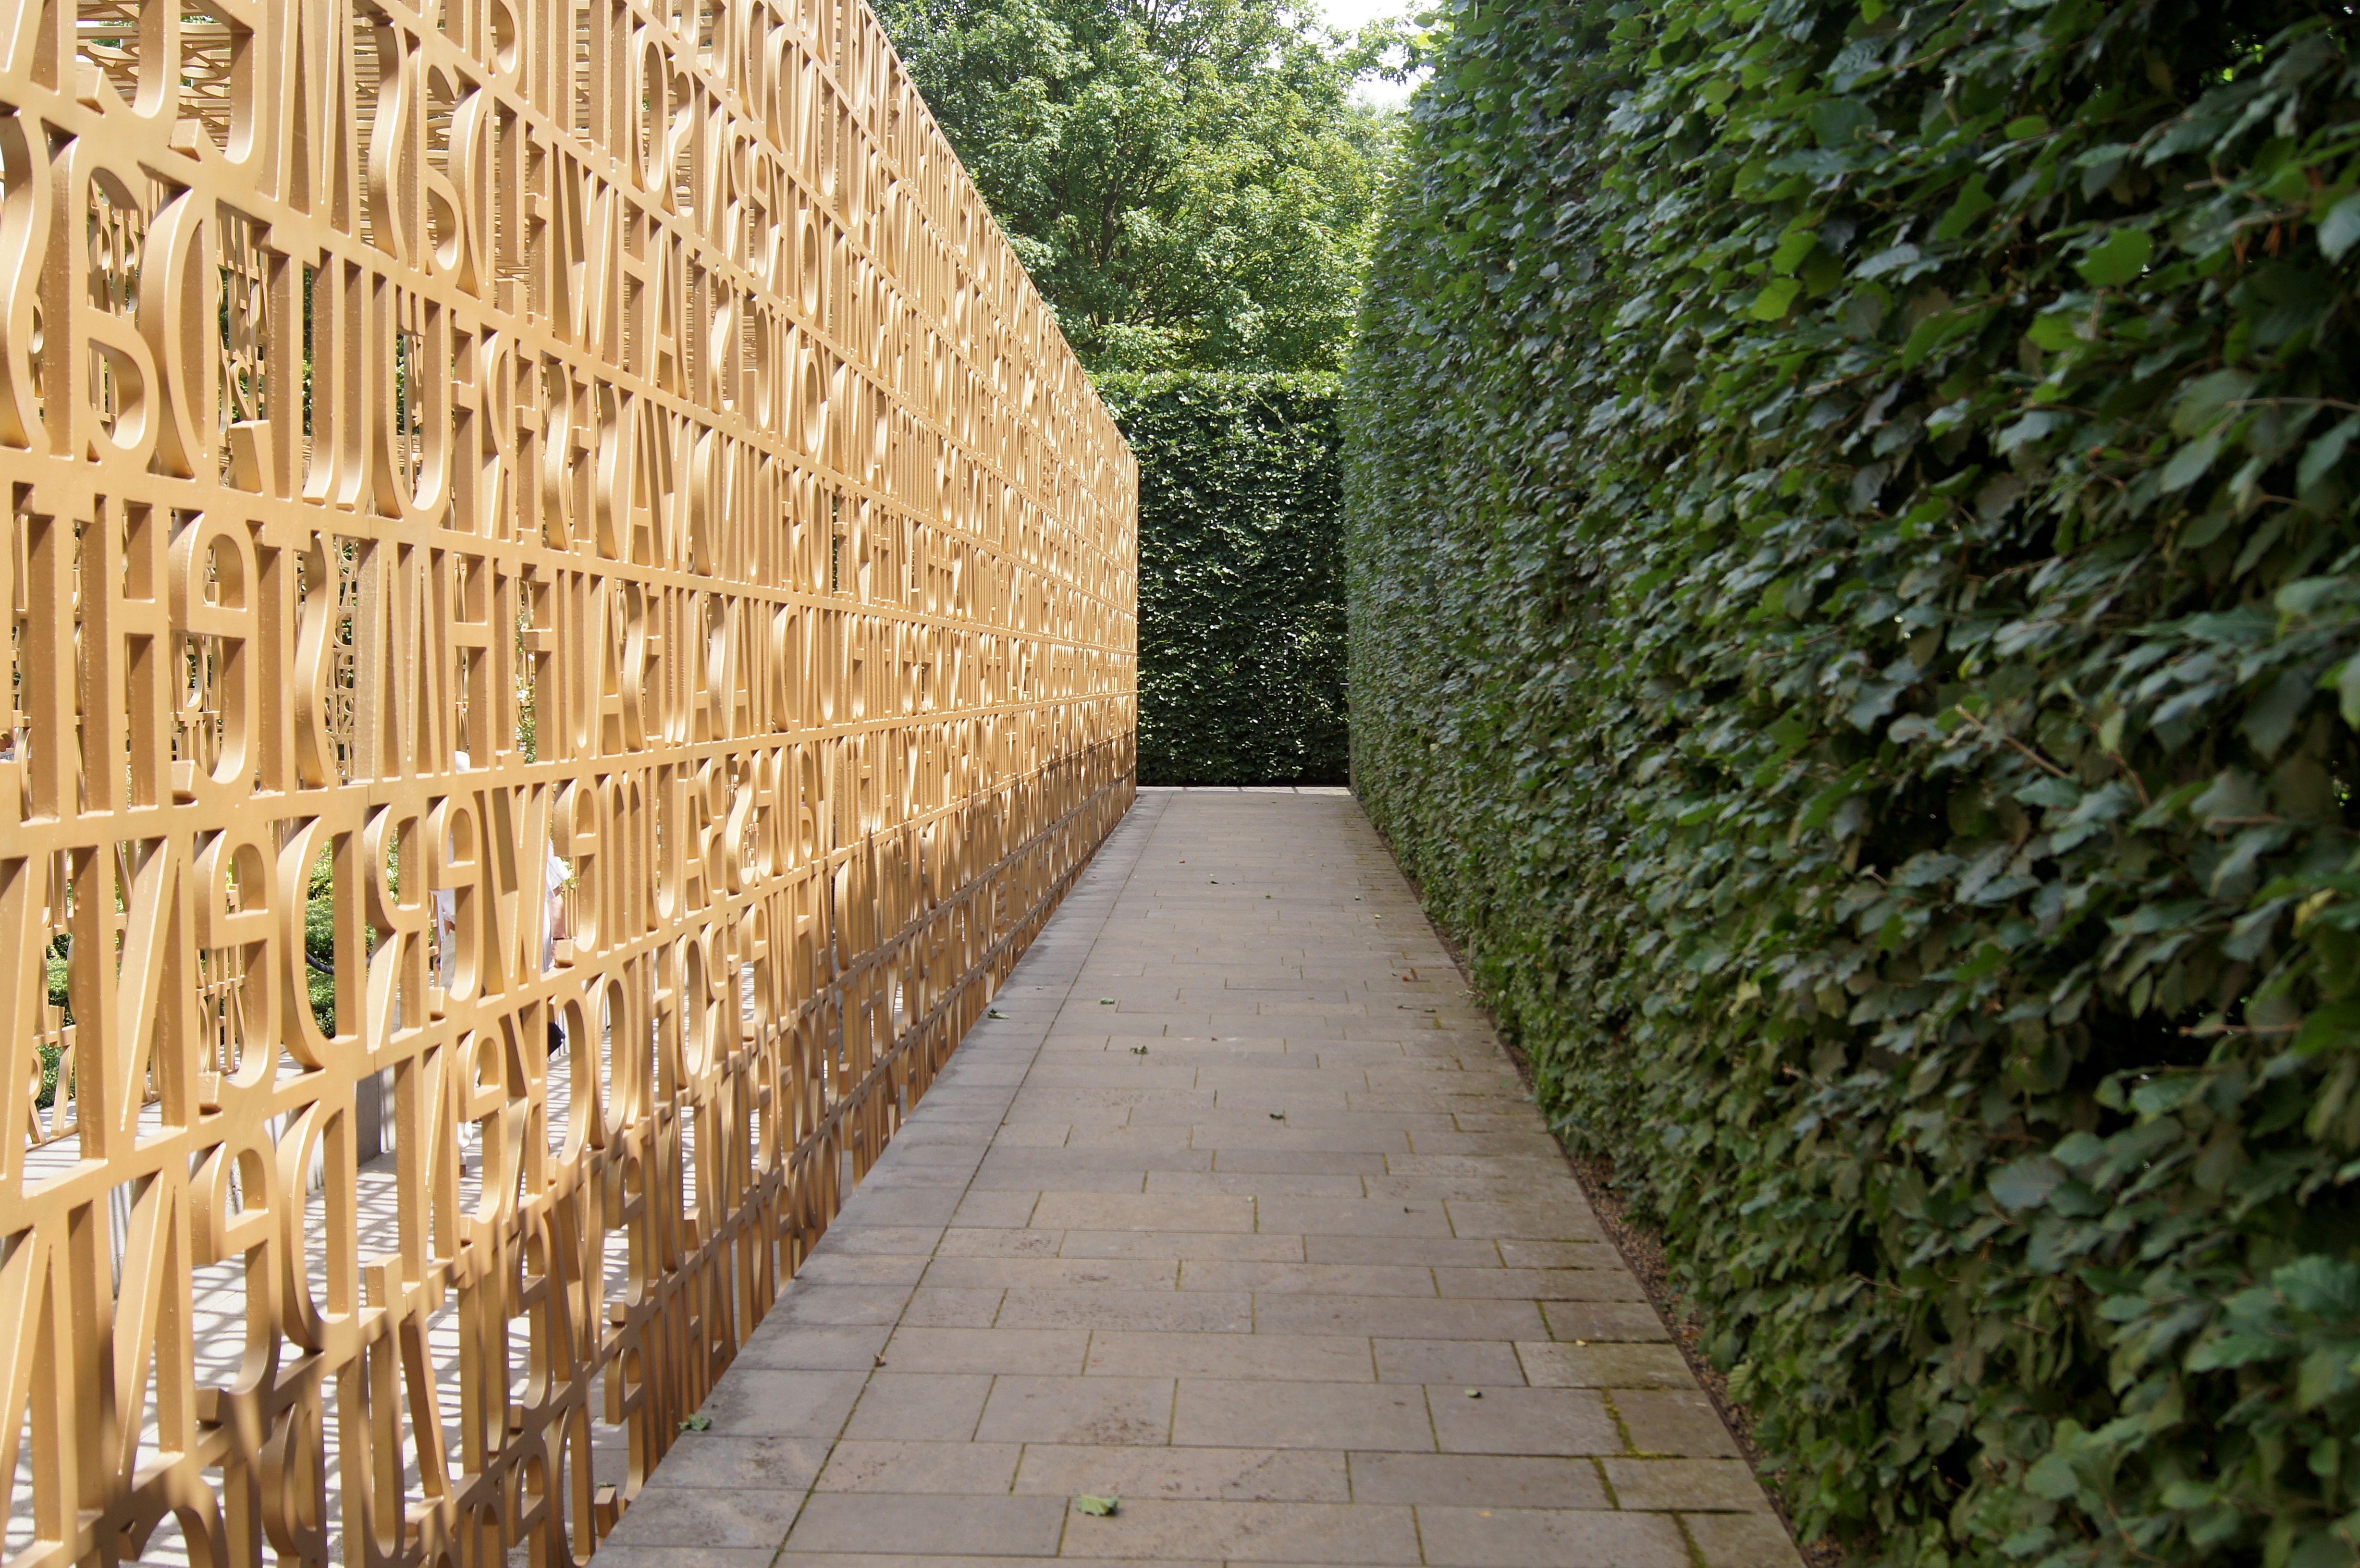
tree, grass, wood, wall, walkway, walk, green, shadow, rest, gold, shrub, away, flooring, man made object, outdoor structure